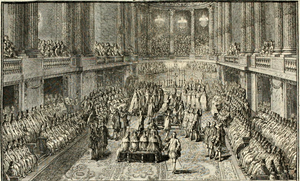
couronnement du roi Louis XVI.
Louis XVI, né le 23 août 1754 à Versailles et mort guillotiné le 21 janvier 1793 à Paris, est roi de France et de Navarre du 10 mai 1774 au 6 novembre 1789, puis roi des Français jusqu’au 21 septembre 1792. Il est le dernier roi de France de la période dite de l'Ancien Régime.
Marie-Thérèse d'Estampes de La Ferté-Imbault est une salonnière française né le 20 avril 1715 à Paris, morte le 15 mai 1791 à Paris. Actionnaire de la Manufacture royale de glaces de miroirs par héritage paternel, elle usa de ses fréquentations de la cour de Louis XV – elle fut notamment proche de Marie-Louise de Rohan, gouvernante des enfants royaux, et de deux ministres, le comte de Maurepas et le cardinal de Bernis – pour obtenir le renouvellement des privilèges de la manufacture dans la seconde moitié du XVIIIe siècle.